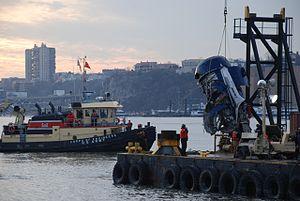
Le 15 janvier 2009, un Airbus A320 effectuant le vol US Airways 1549 est victime d'une collision aviaire suivie d'une panne des deux moteurs au-dessus de la ville de New York, aux États-Unis. L'avion de la compagnie américaine US Airways, piloté par Chesley Sullenberger et son copilote Jeffrey Skiles, percute une compagnie de bernaches du Canada peu après avoir décollé de l'aéroport LaGuardia de New York. Le commandant de bord Sullenberger parvient à faire amerrir son avion sur le fleuve Hudson, face à Manhattan au bout de cinq minutes et huit secondes de vol.